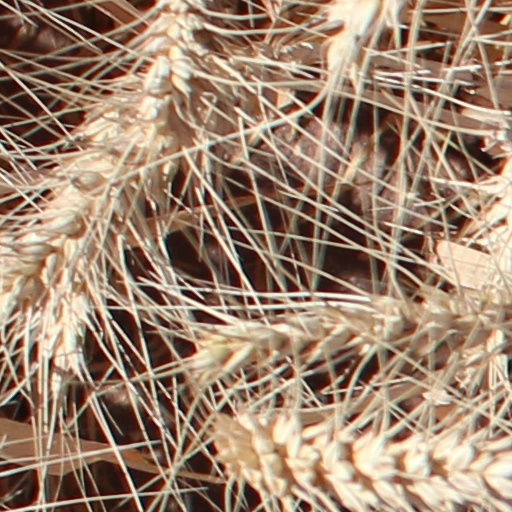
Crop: wheat